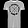
Label: T - shirt / top